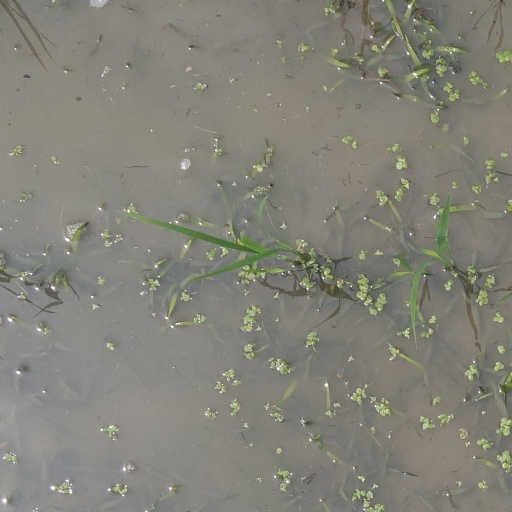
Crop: rice